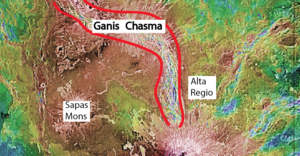
Ganis Chasma, parfois orthographié Ganiki Chasma de manière erronée, est un faisceau de rifts situé sur Vénus par 18° N et 189° E et formant la « queue de scorpion » d'Aphrodite Terra matérialisée par Atla Regio, entre Ganiki Planitia au nord et Rusalka Planitia au sud. Il prend naissance au niveau d'Ozza Mons et irradie vers le nord puis le nord-ouest en formant un arc de cercle qui contourne Sapas Mons.